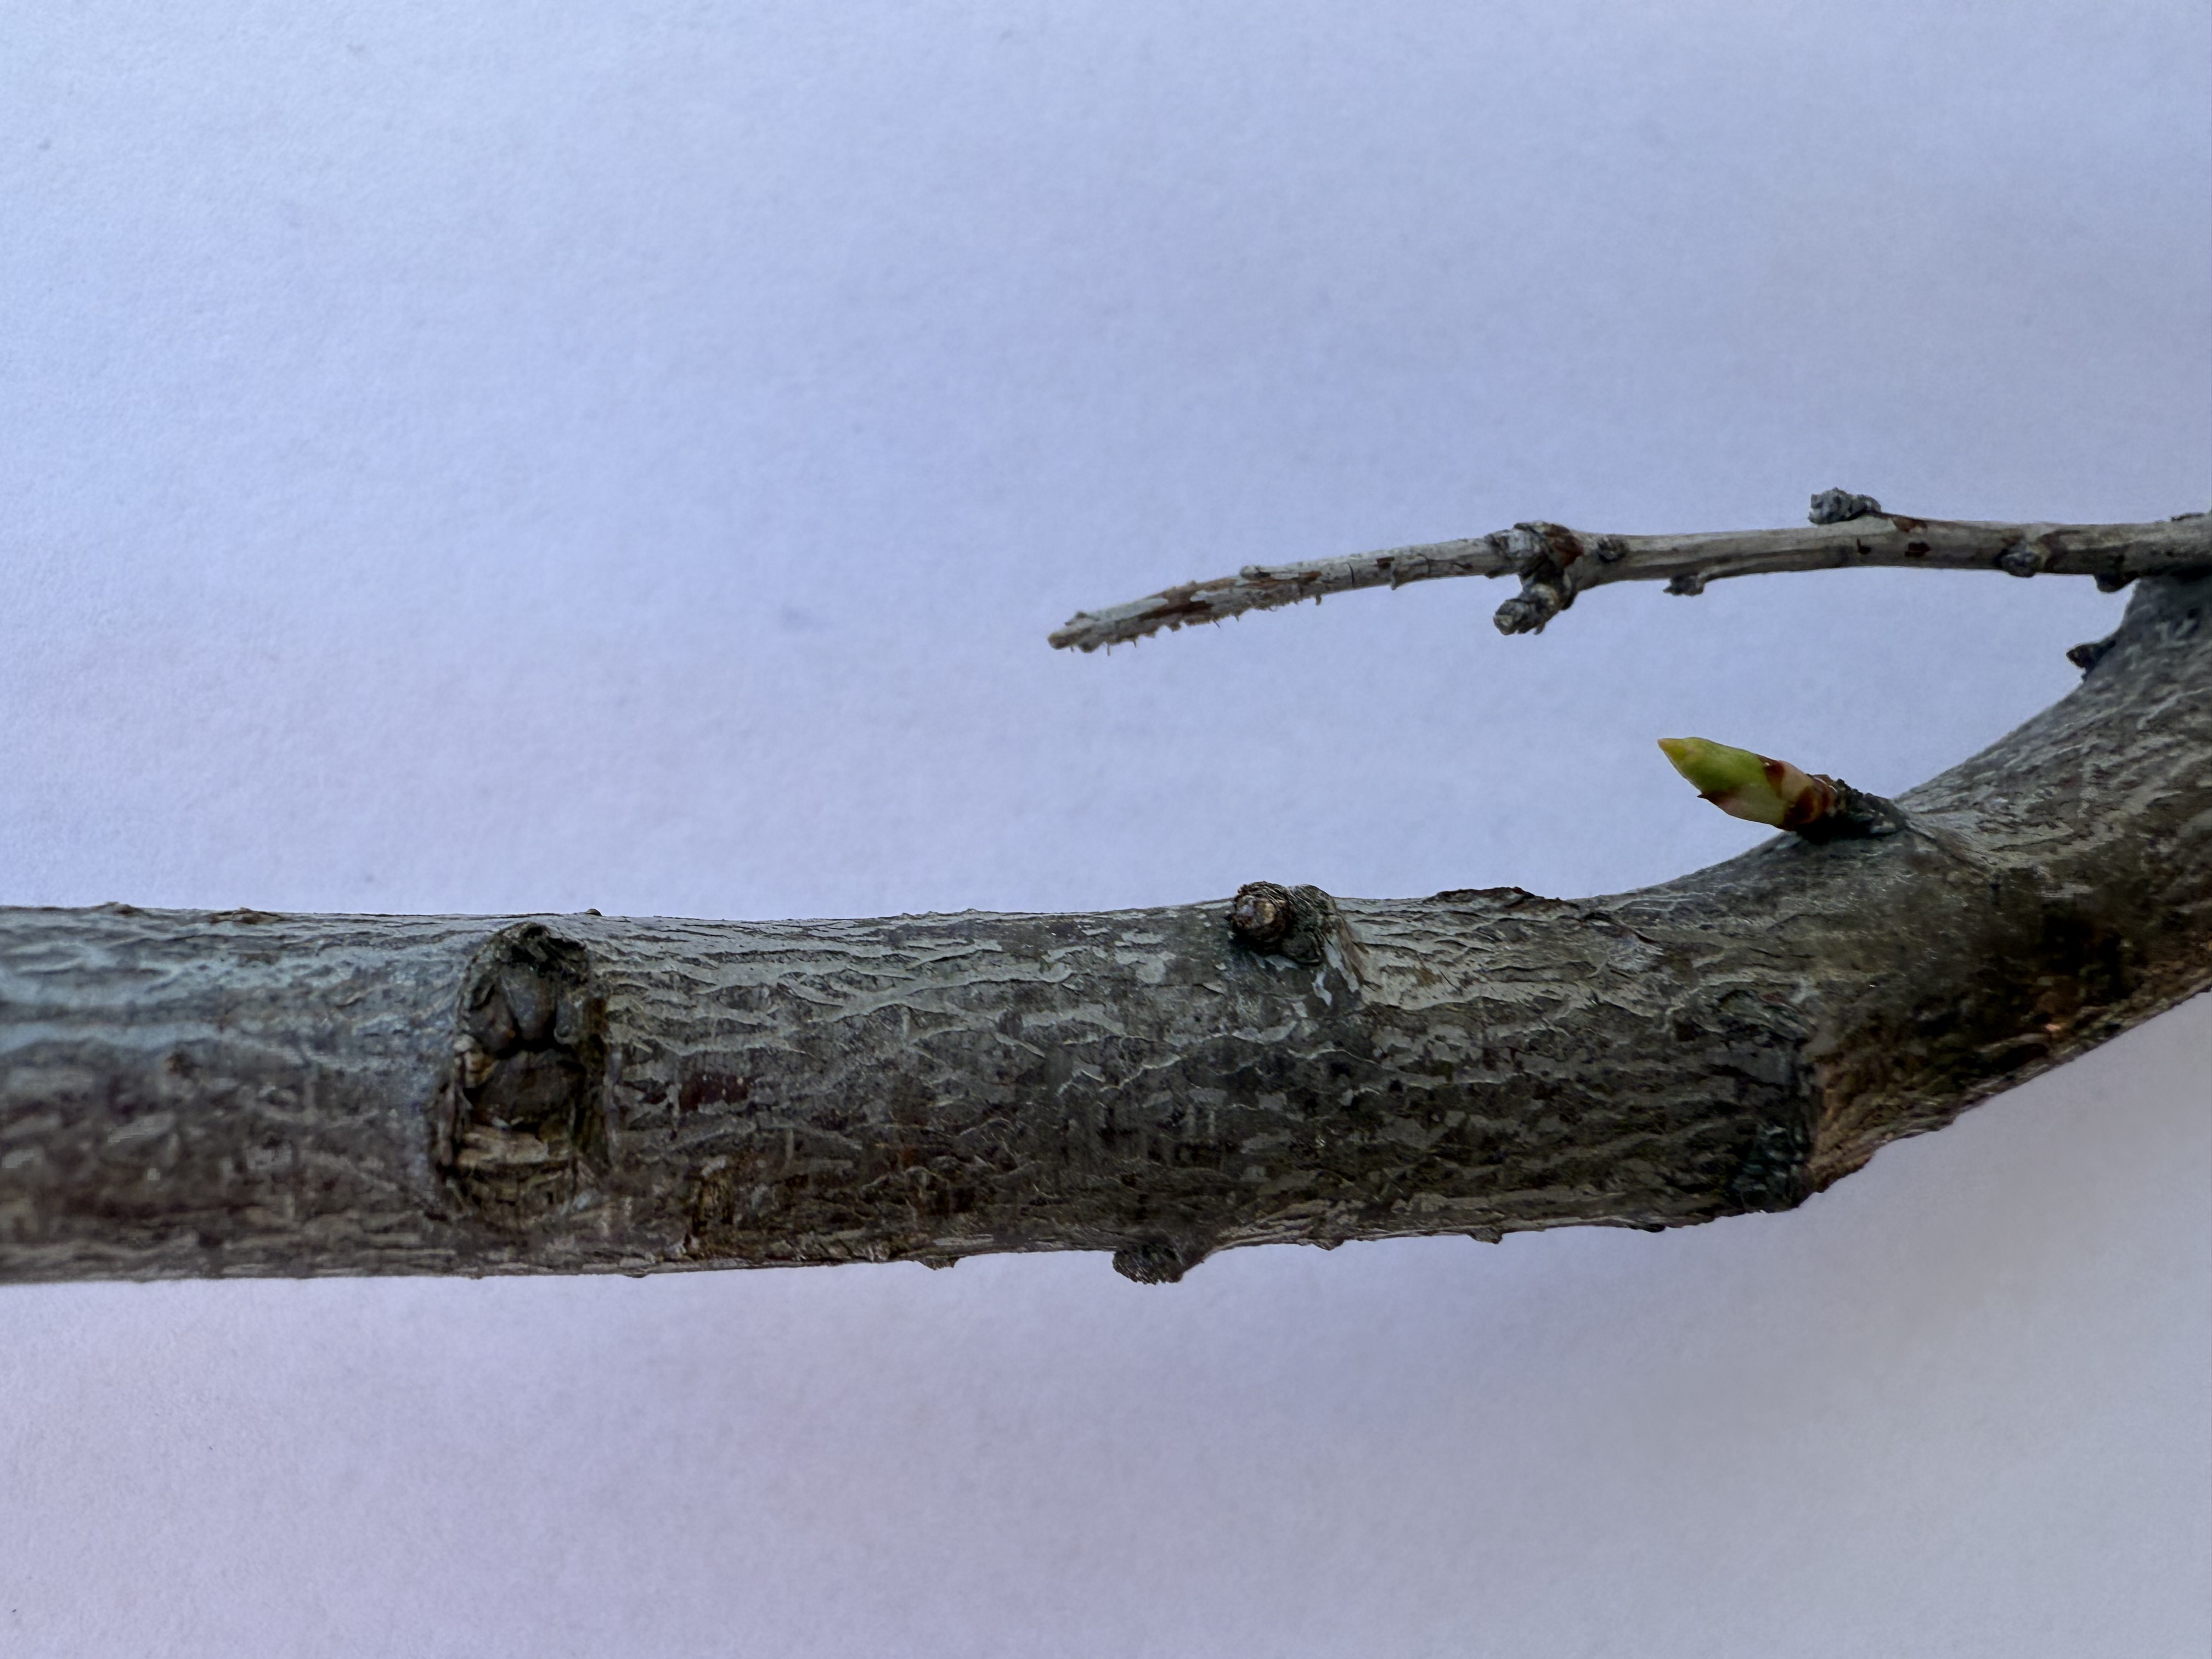
Variety: Fortune Plum